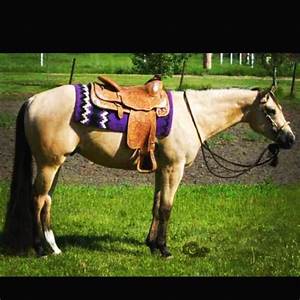
Label: cavallo